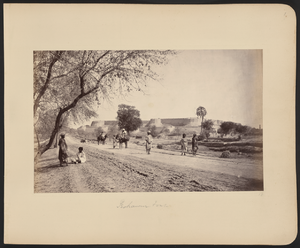
Ce cliché du fort de Peshawar est extrait d'un album de photographies historiques rares de personnalités et de sites associés à la seconde guerre anglo-afghane. Également appelé Bala Hissar (fort élevé, en persan), le fort servit de capitale d'hiver de l'Empire Durrani (1747–1818). Il fut reconstruit en